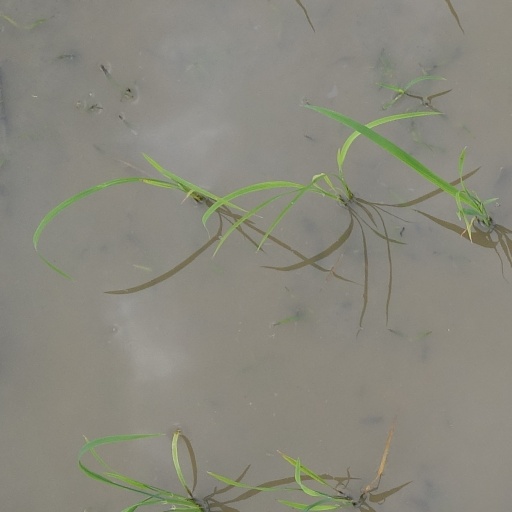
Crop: rice